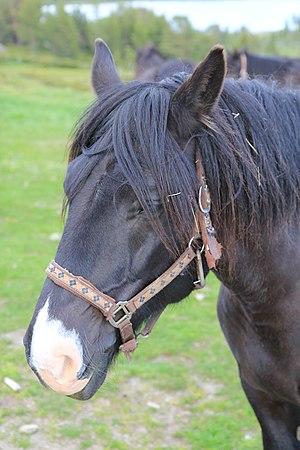
Le trotteur scandinave, est une race de chevaux de course originaire de Norvège et de Suède, issue de croisements entre des souches de chevaux à sang froid d'origine norvégienne et suédoise. C'est un puissant et robuste animal de sang froid.